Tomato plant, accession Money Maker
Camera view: tilt-top (135 deg); turntable rotation: 30 degrees
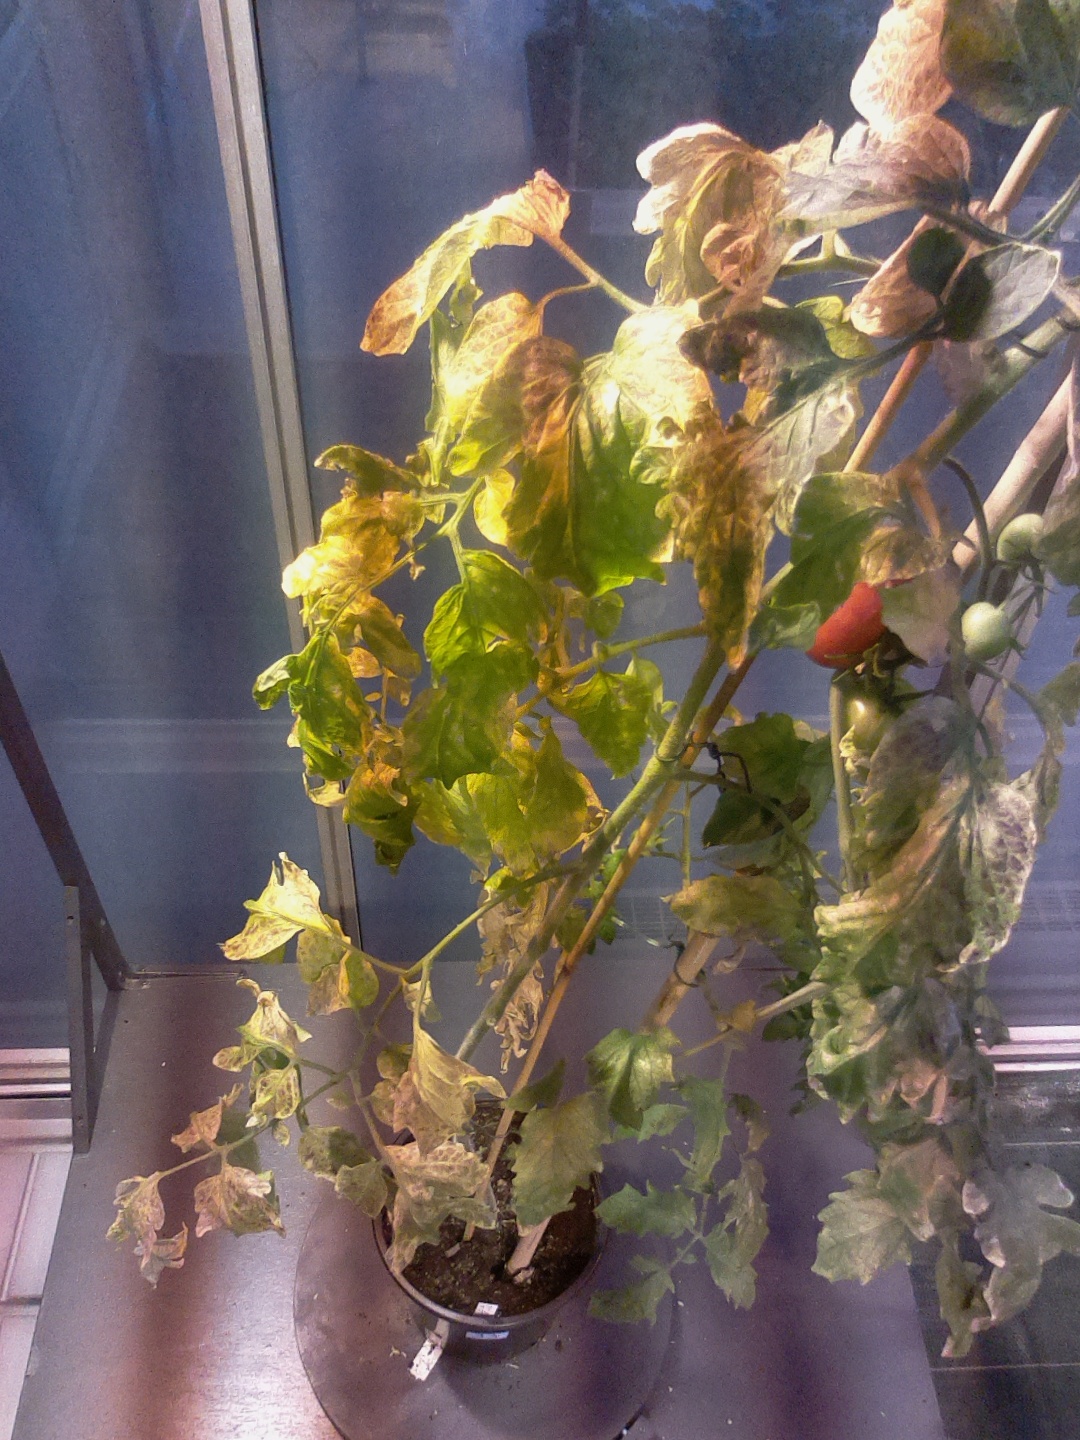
BBCH growth stage 85: 50%-60% of fruits show typical fully ripe color